Lake Michigan Triangle

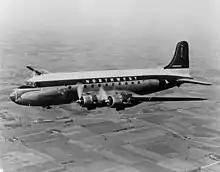
Similar aircraft

On the evening of June 23, 1950, Northwest Orient Airlines Flight 2501, carrying 55 passengers and three crew, left the LaGuardia Airport in New York City for Minneapolis. Although a preflight review of the weather revealed thunderstorms and possible squalls along the route of the flight, it was not a great concern to the crew. However, to avoid turbulence, Captain Robert Lind requested to descend to an altitude of 4,000 feet instead of his assigned 6,000 feet. As the aircraft approached Cleveland, Ohio, Lind repeated the same request, and it was approved that time. After severe turbulence caused another plane to fall 500 feet while flying over Lake Michigan, Air Traffic Control (ATC) instructed Lind to descend to 3,500 feet to avoid a collision with the other aircraft, to which Lind obliged. Later, Lind and his copilot decided to steer south in an attempt to avoid storm activity. However, they inadvertently flew directly into a squall line. At 11:13 p.m., the plane made their last radio transmission, requesting to descend to 2,500 feet. The request was likely made because the crew wanted to drop below the clouds and obtain more visual clarity. However, ATC did not grant them clearance because another plane was departing from Milwaukee at that time.